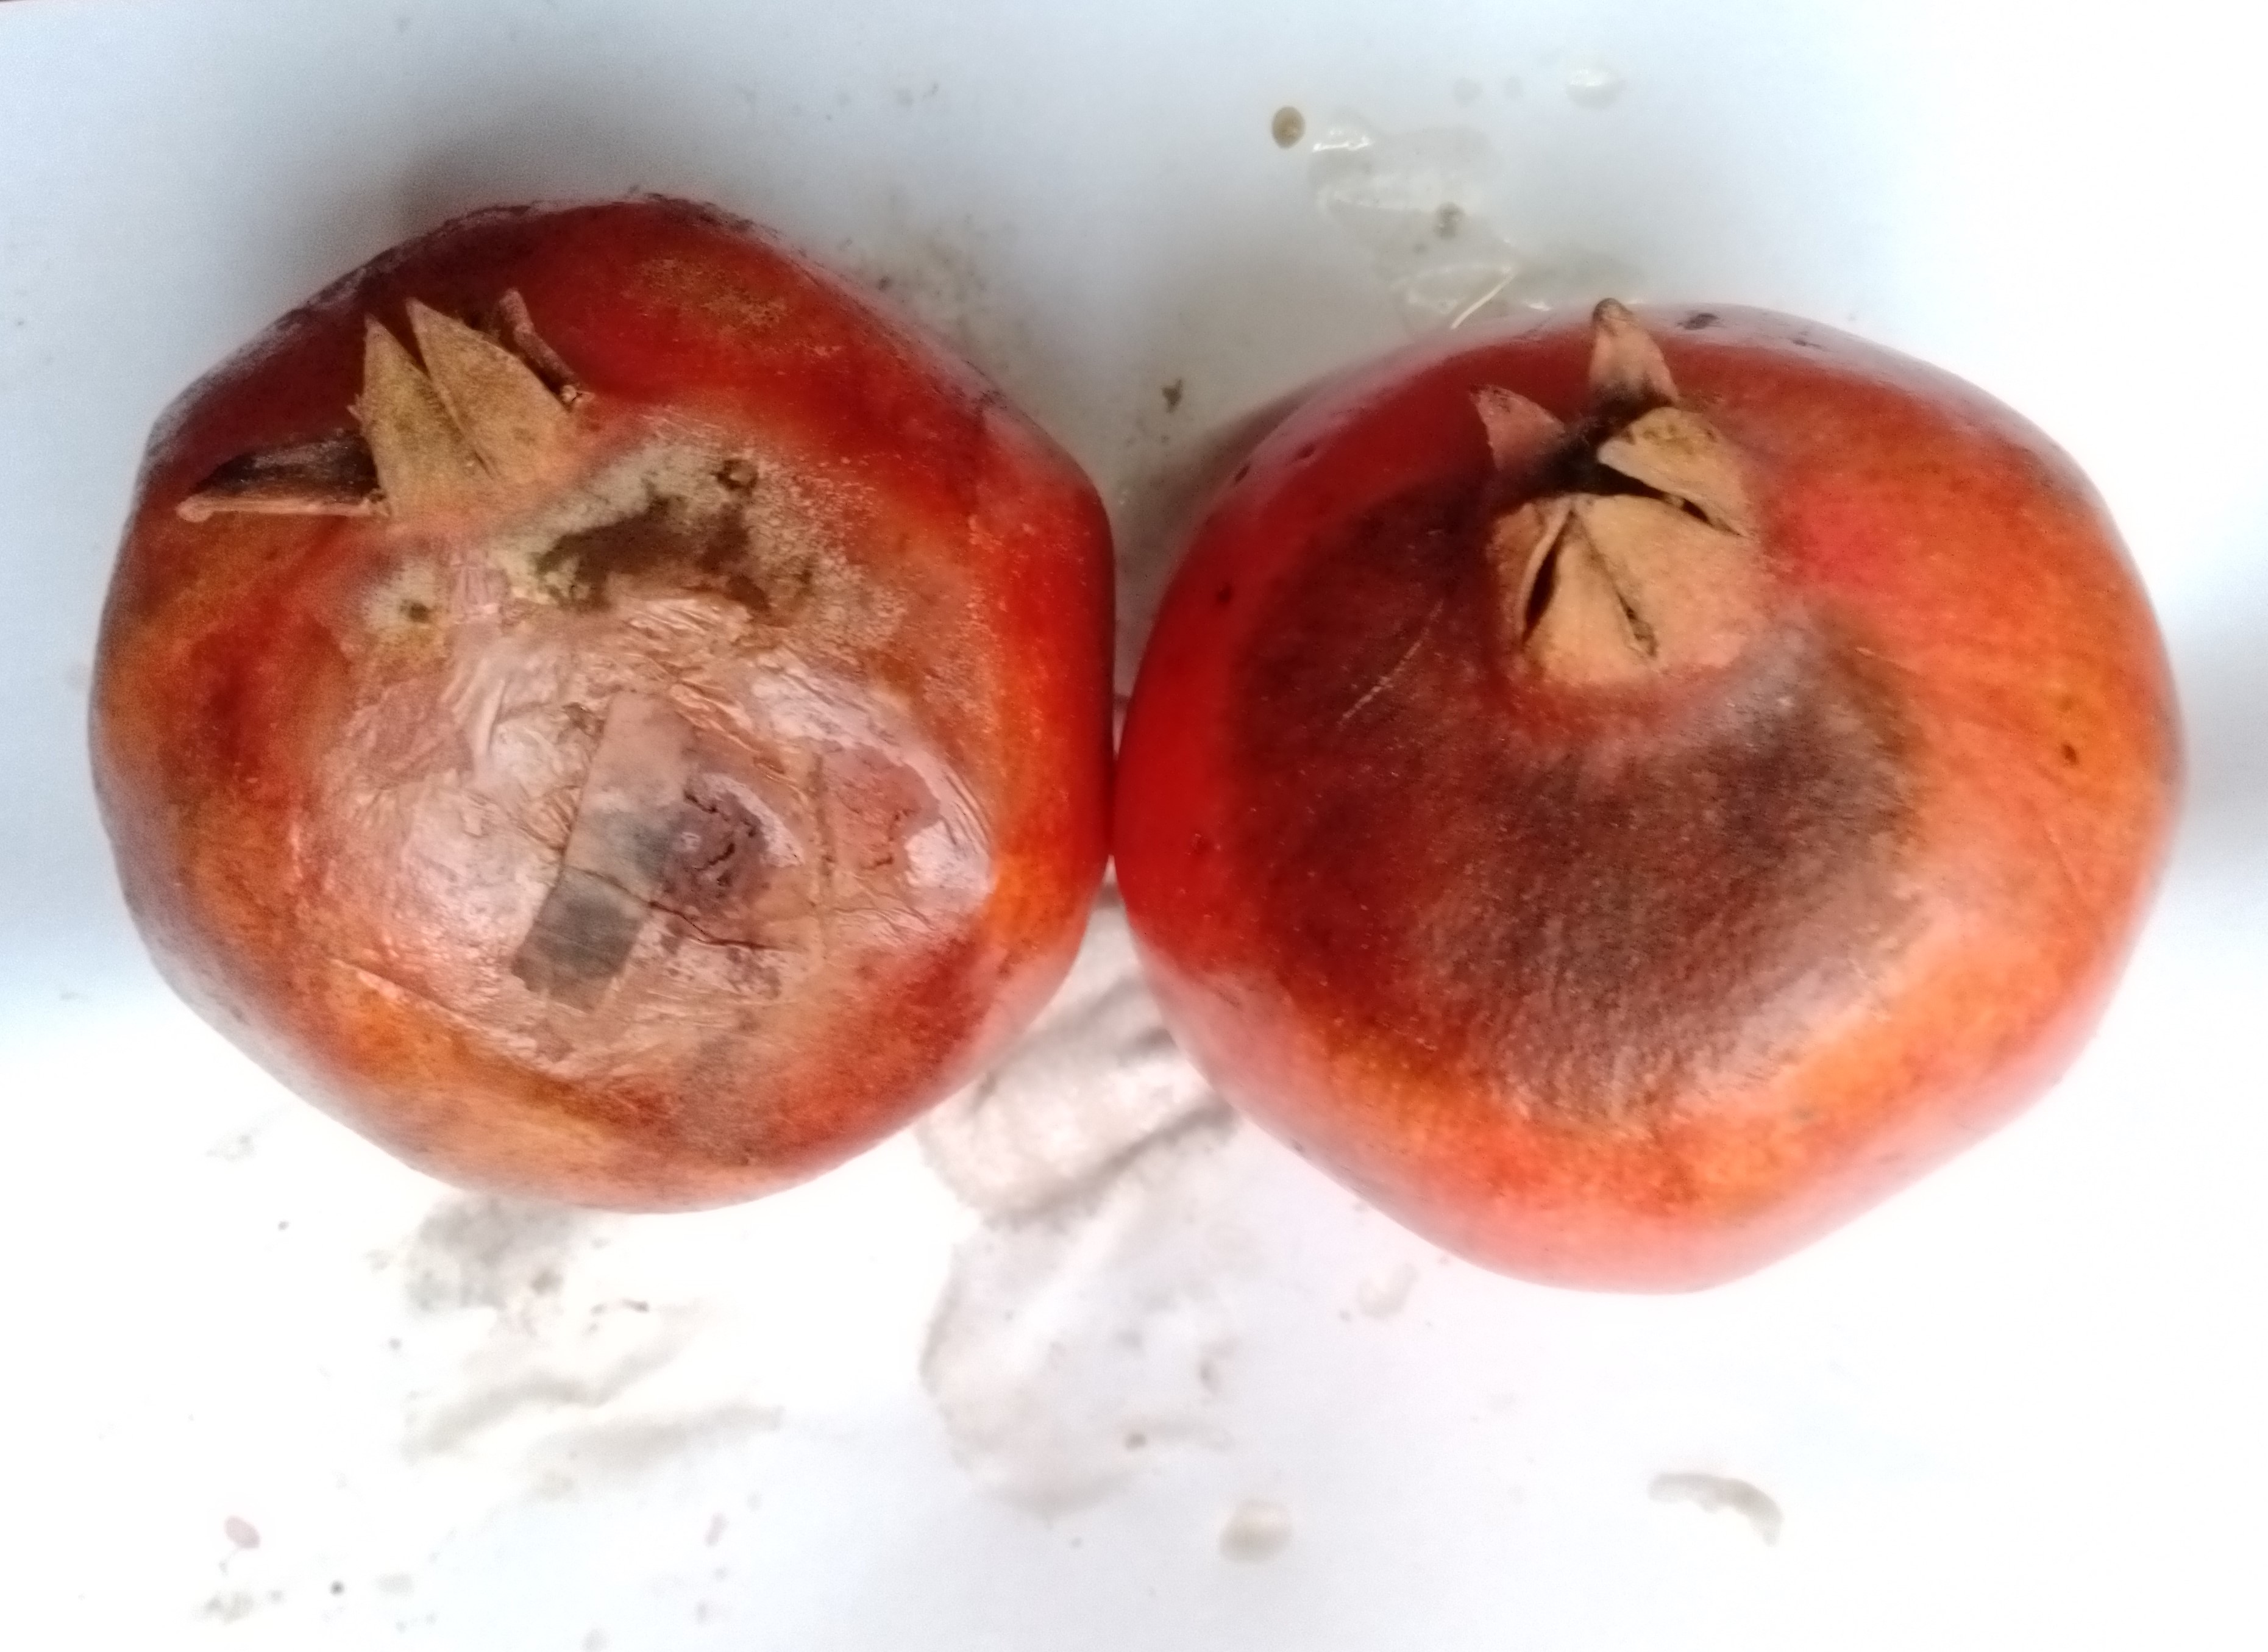
Fruit: pomegranate
Condition: rotten